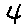
Label: 4